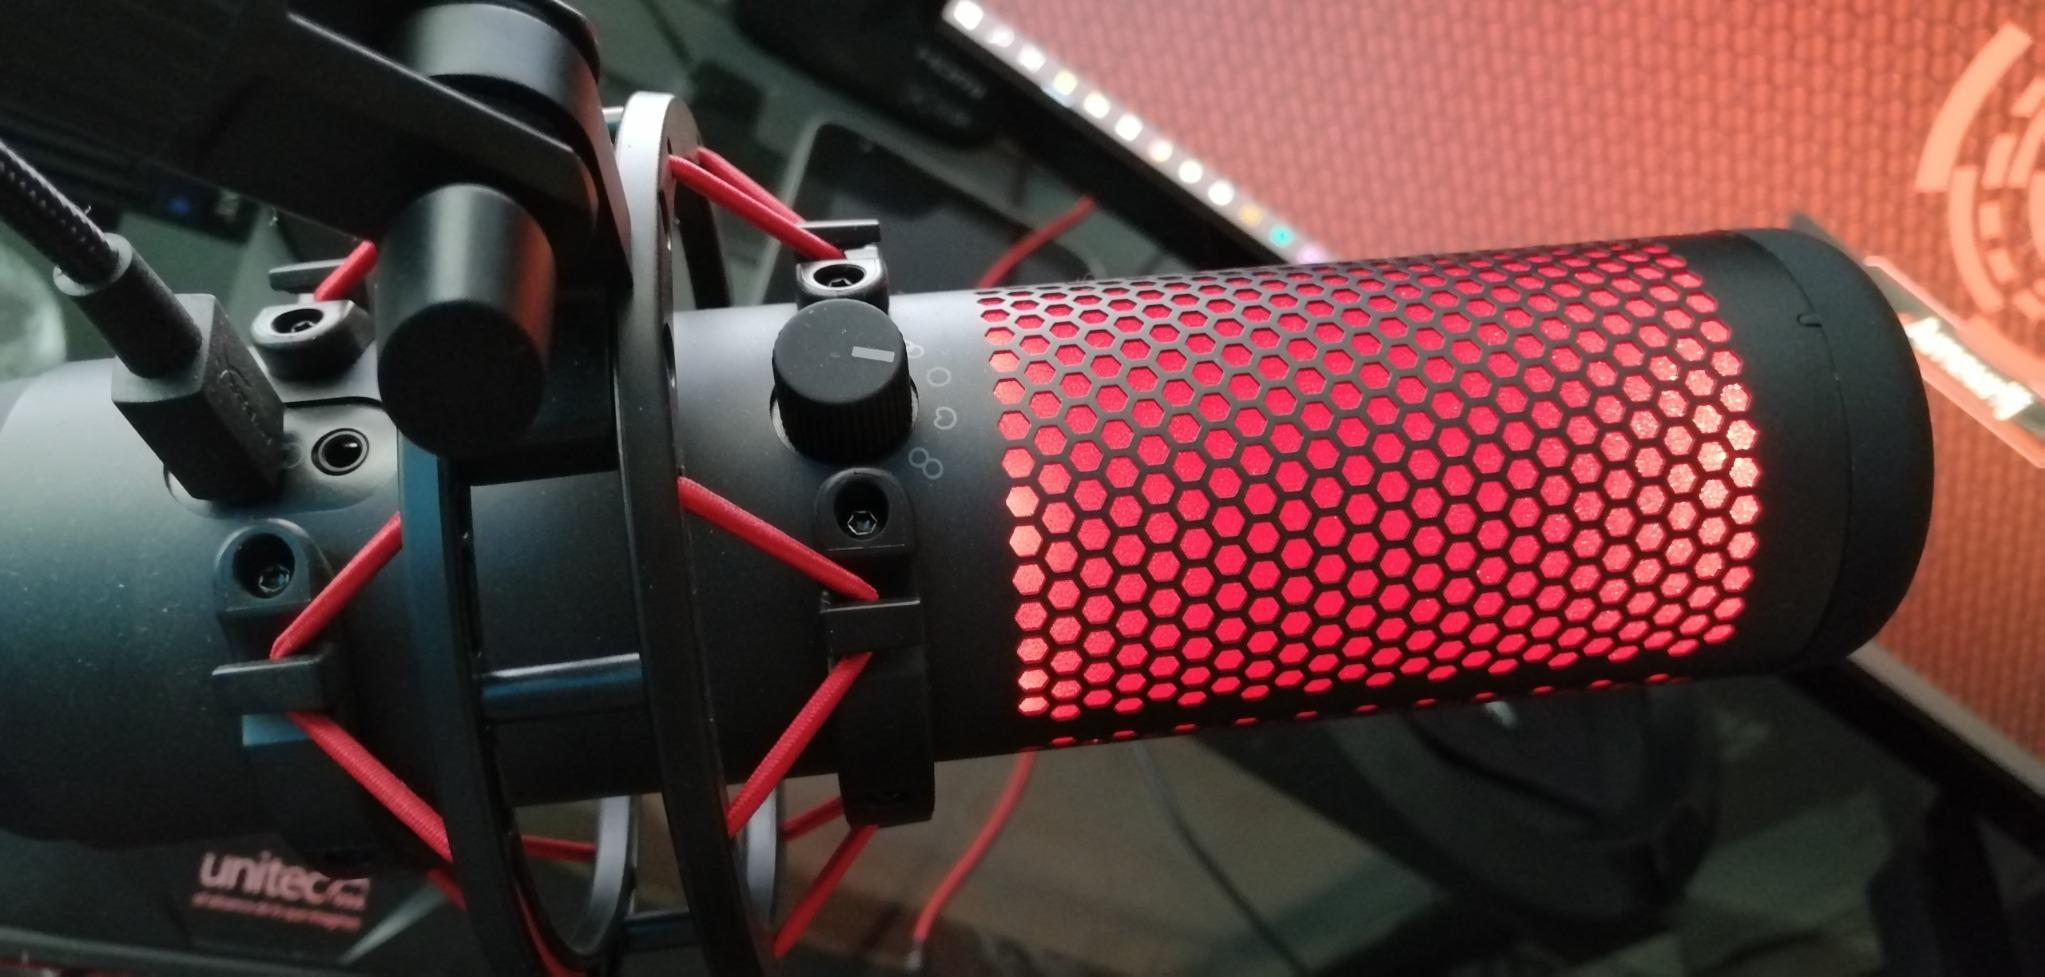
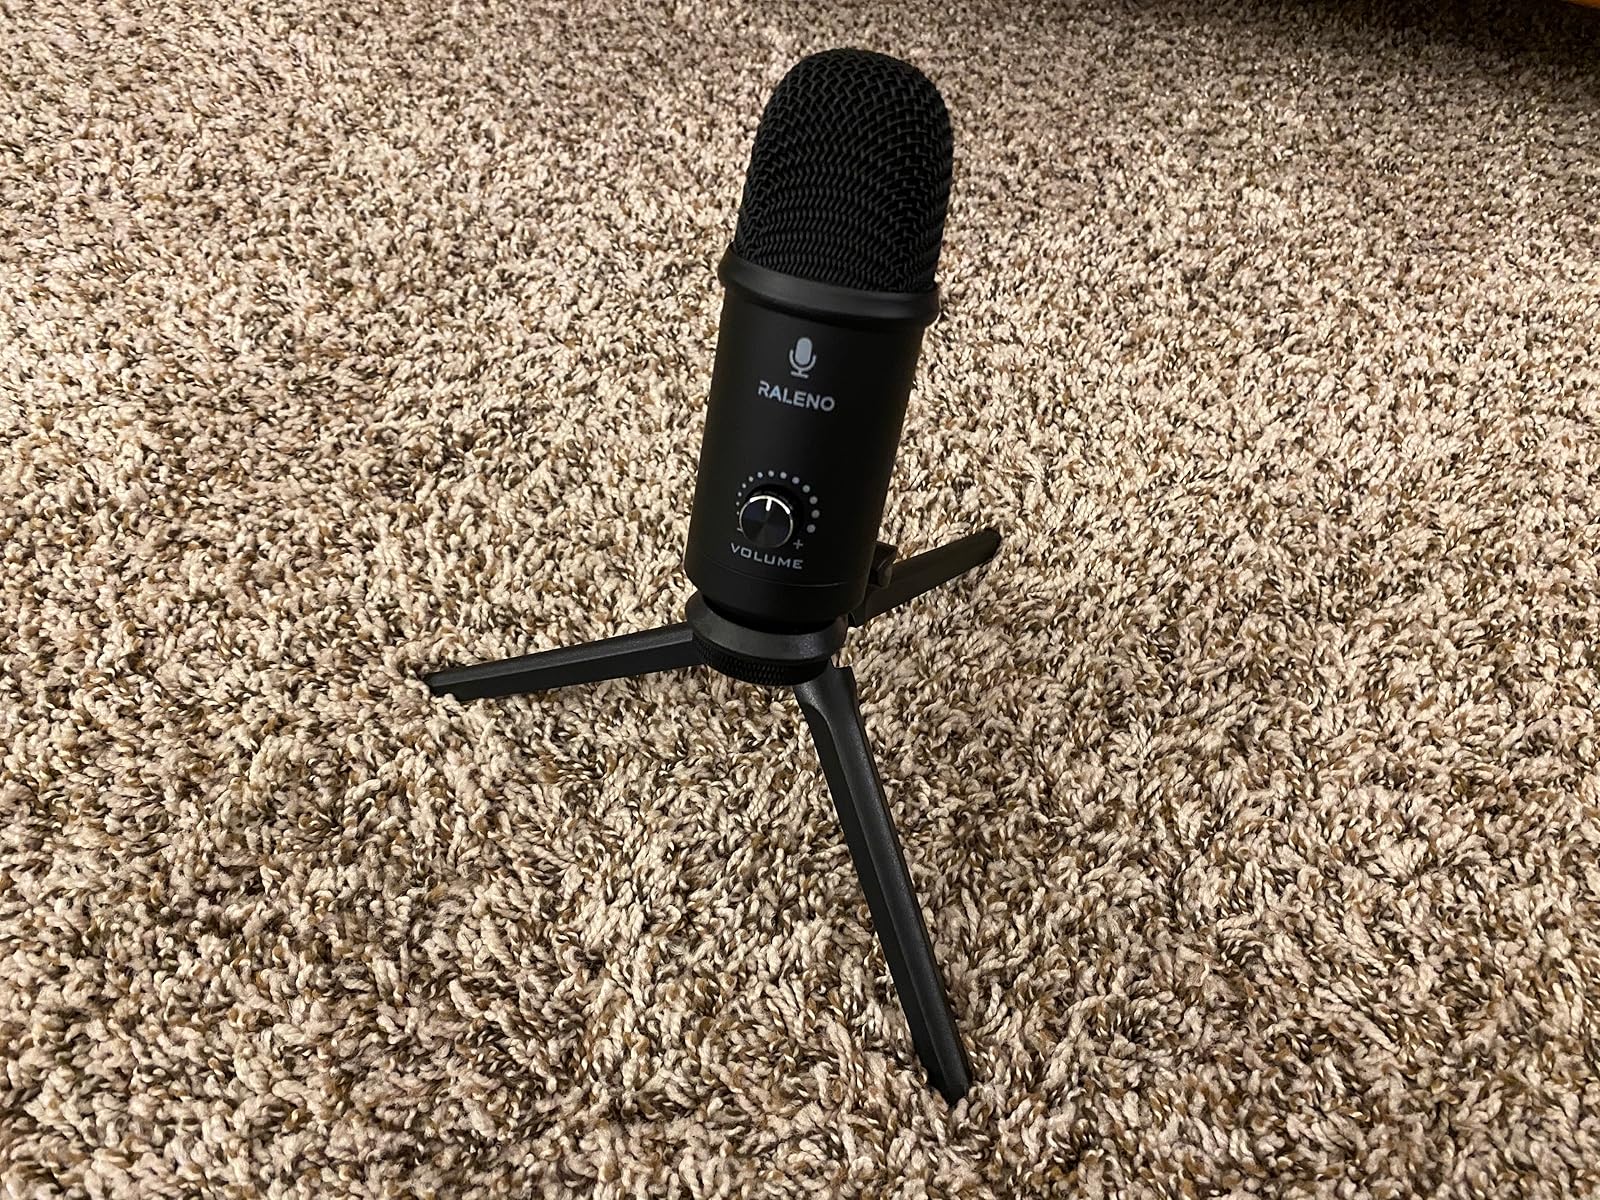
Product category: microphone
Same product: no